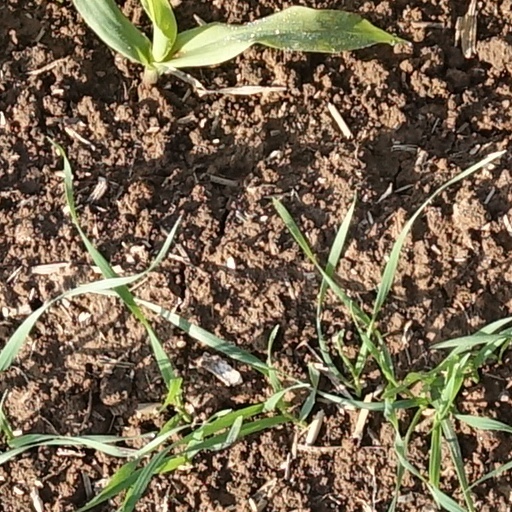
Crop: wheat